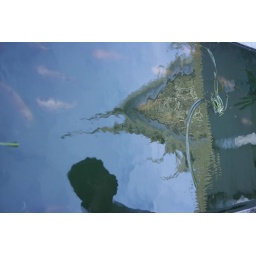
Reflection of the Silver Palace with boy staring at fish in a man-made pool.